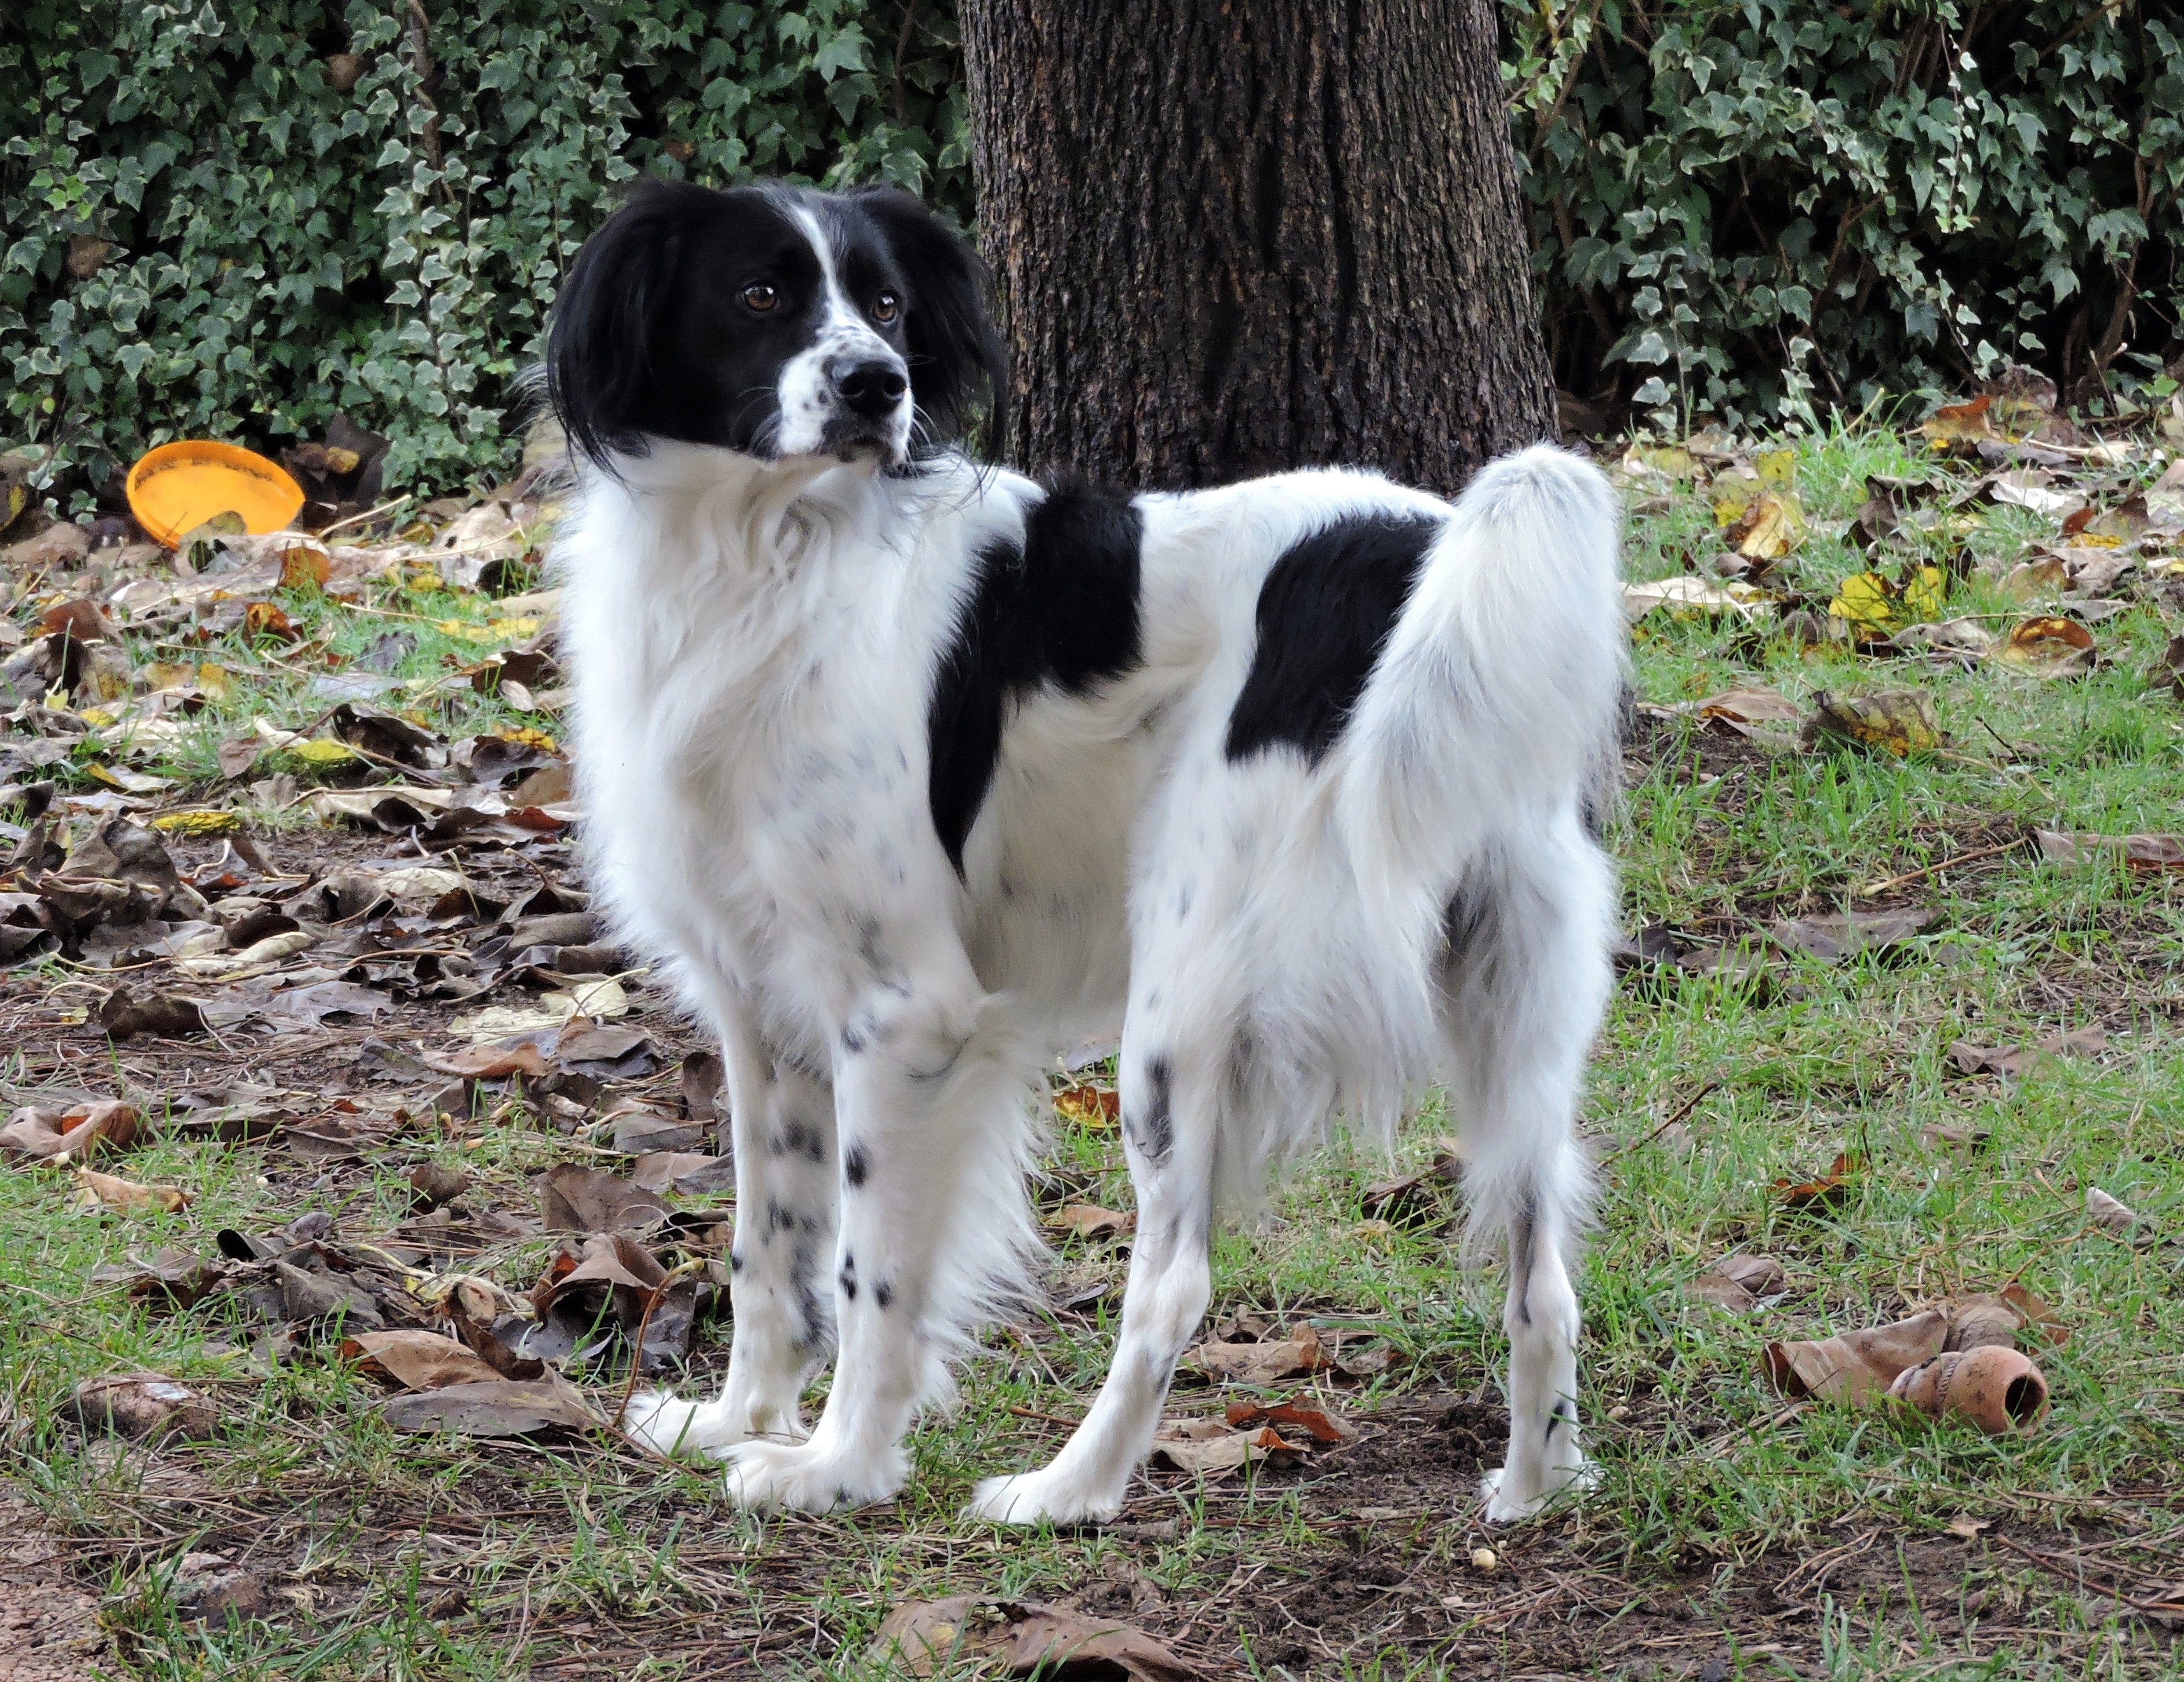
white, dog, pet, autumn, mammal, garden, laying, leaves, look, vertebrate, nero, attention, dog breed, landseer, dog like mammal, stabyhoun, drentse patrijshond